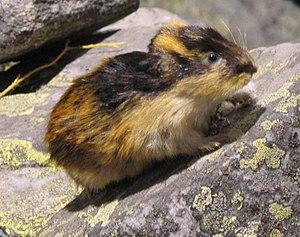
Lemmus est un genre de rongeurs de la famille des cricétidés. Ce sont des lemmings appelées lemmings à bande pour les distinguer des lemmings à collier.
La sous-famille des arvicolinés a été créée par John Edward Gray en 1821. La classification au sein de cette sous-famille est encore discutée.
Lemmus lemmus est un rongeur de la famille des Cricétidés, apparenté aux campagnols et aux hamsters. Ce lemming est caractéristique des hautes latitudes arctiques. La toundra est son habitat principal. Ils sont connus pour l'importance de leurs migrations.